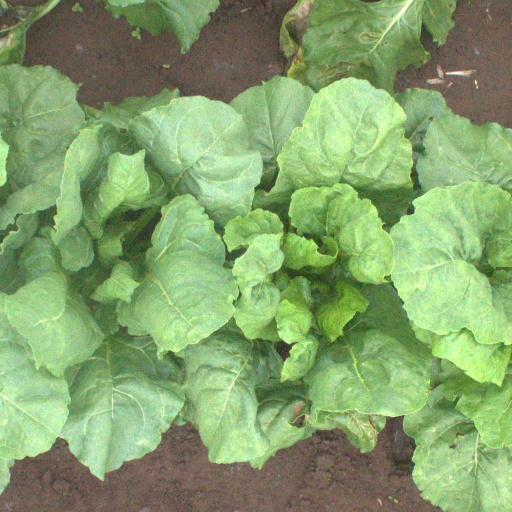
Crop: sugar beet